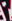
Number: 7